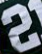
Number: 2